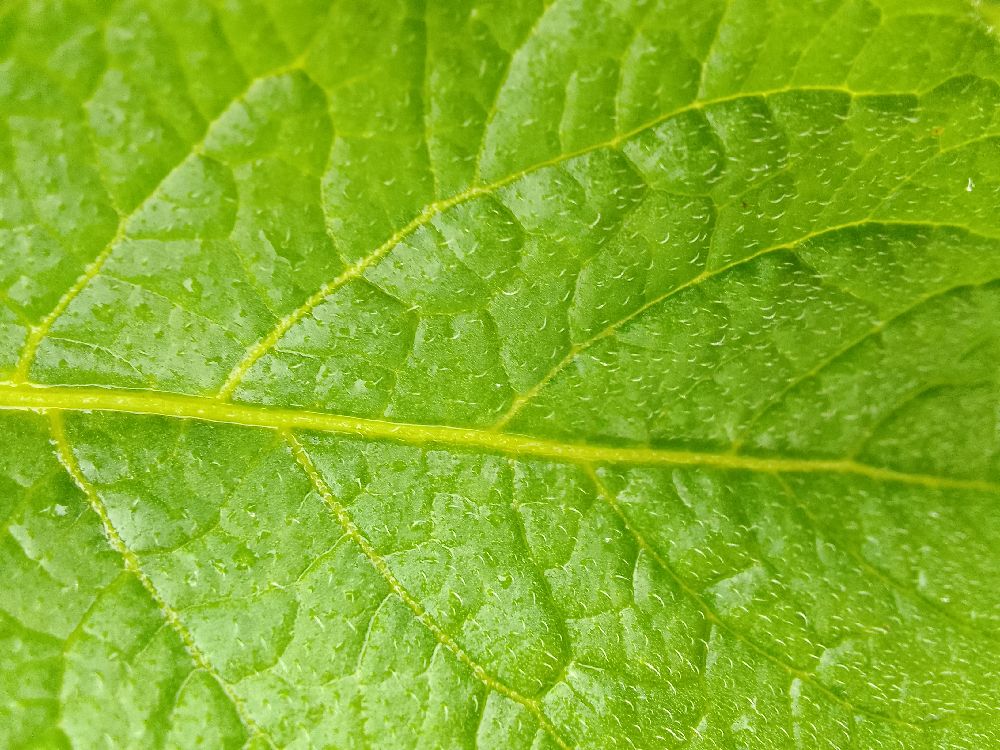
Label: Healthy